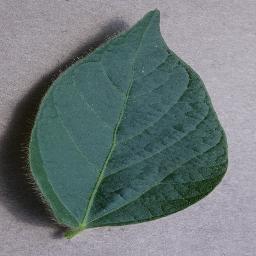
Label: Soybean___healthy